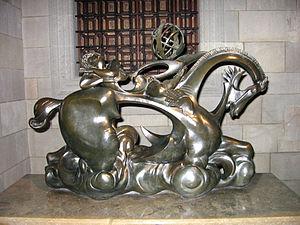
Cet article recense les statues équestres en Espagne.